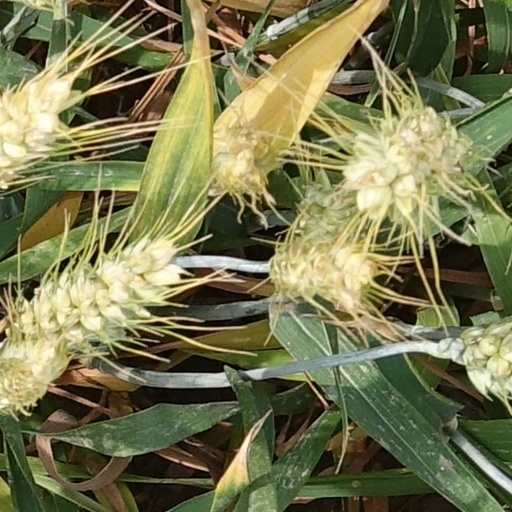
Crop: wheat